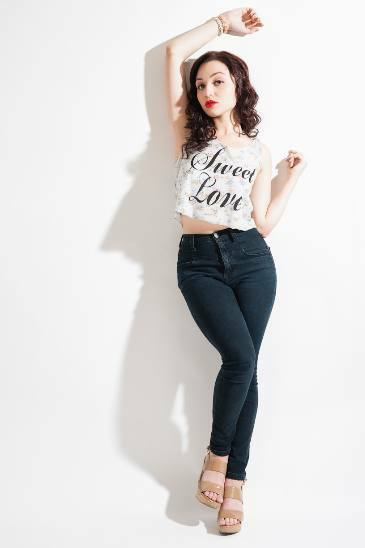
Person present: Yes